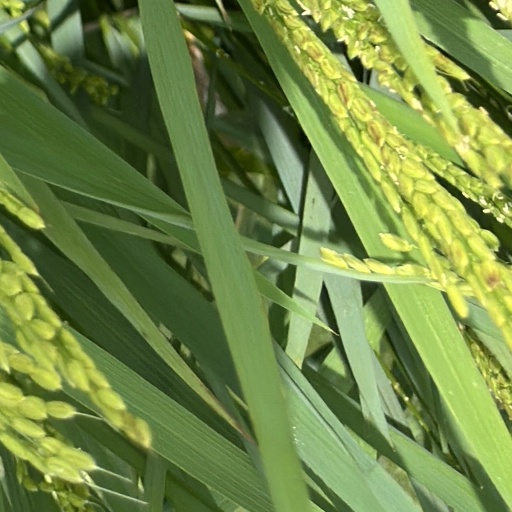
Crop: rice